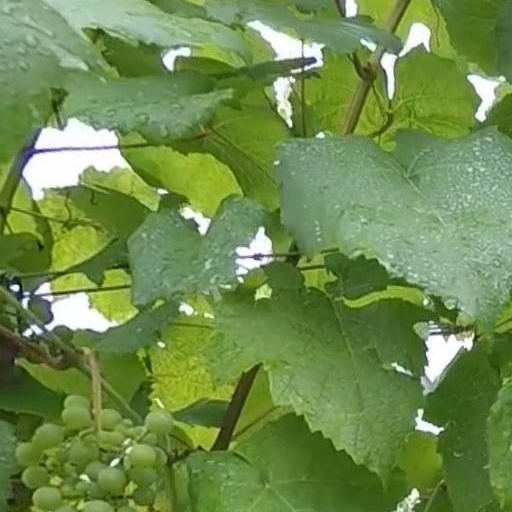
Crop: grape